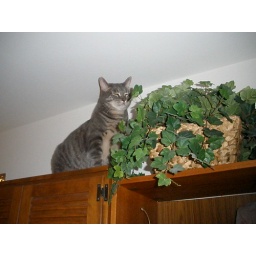
Late evening and feeling frisky, Ulick decides to scale the book shelf and look down upon us all.